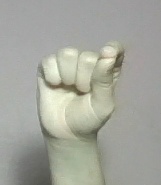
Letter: fa